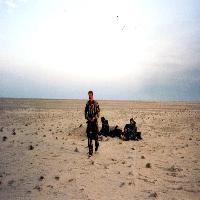
Weather: cloudy or overcast